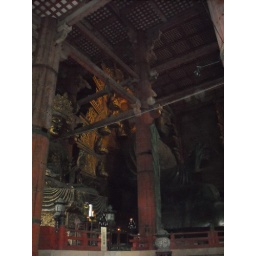
The largest wooden building in the world, housing a massive statue of Buddha.